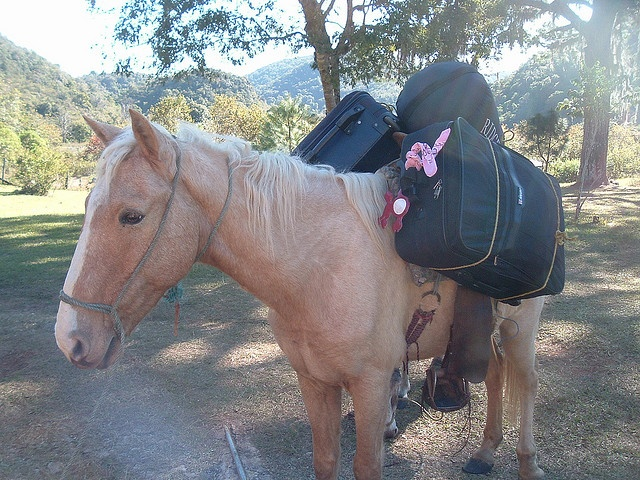
A light brown horse carrying baggage around the saddle.
A horse is standing with bags on it's back.
A horse that has several suitcases on it.
A brown horse with blond hair and bags of luggage on it's back.
a horse with a bunch of bags on the back of it